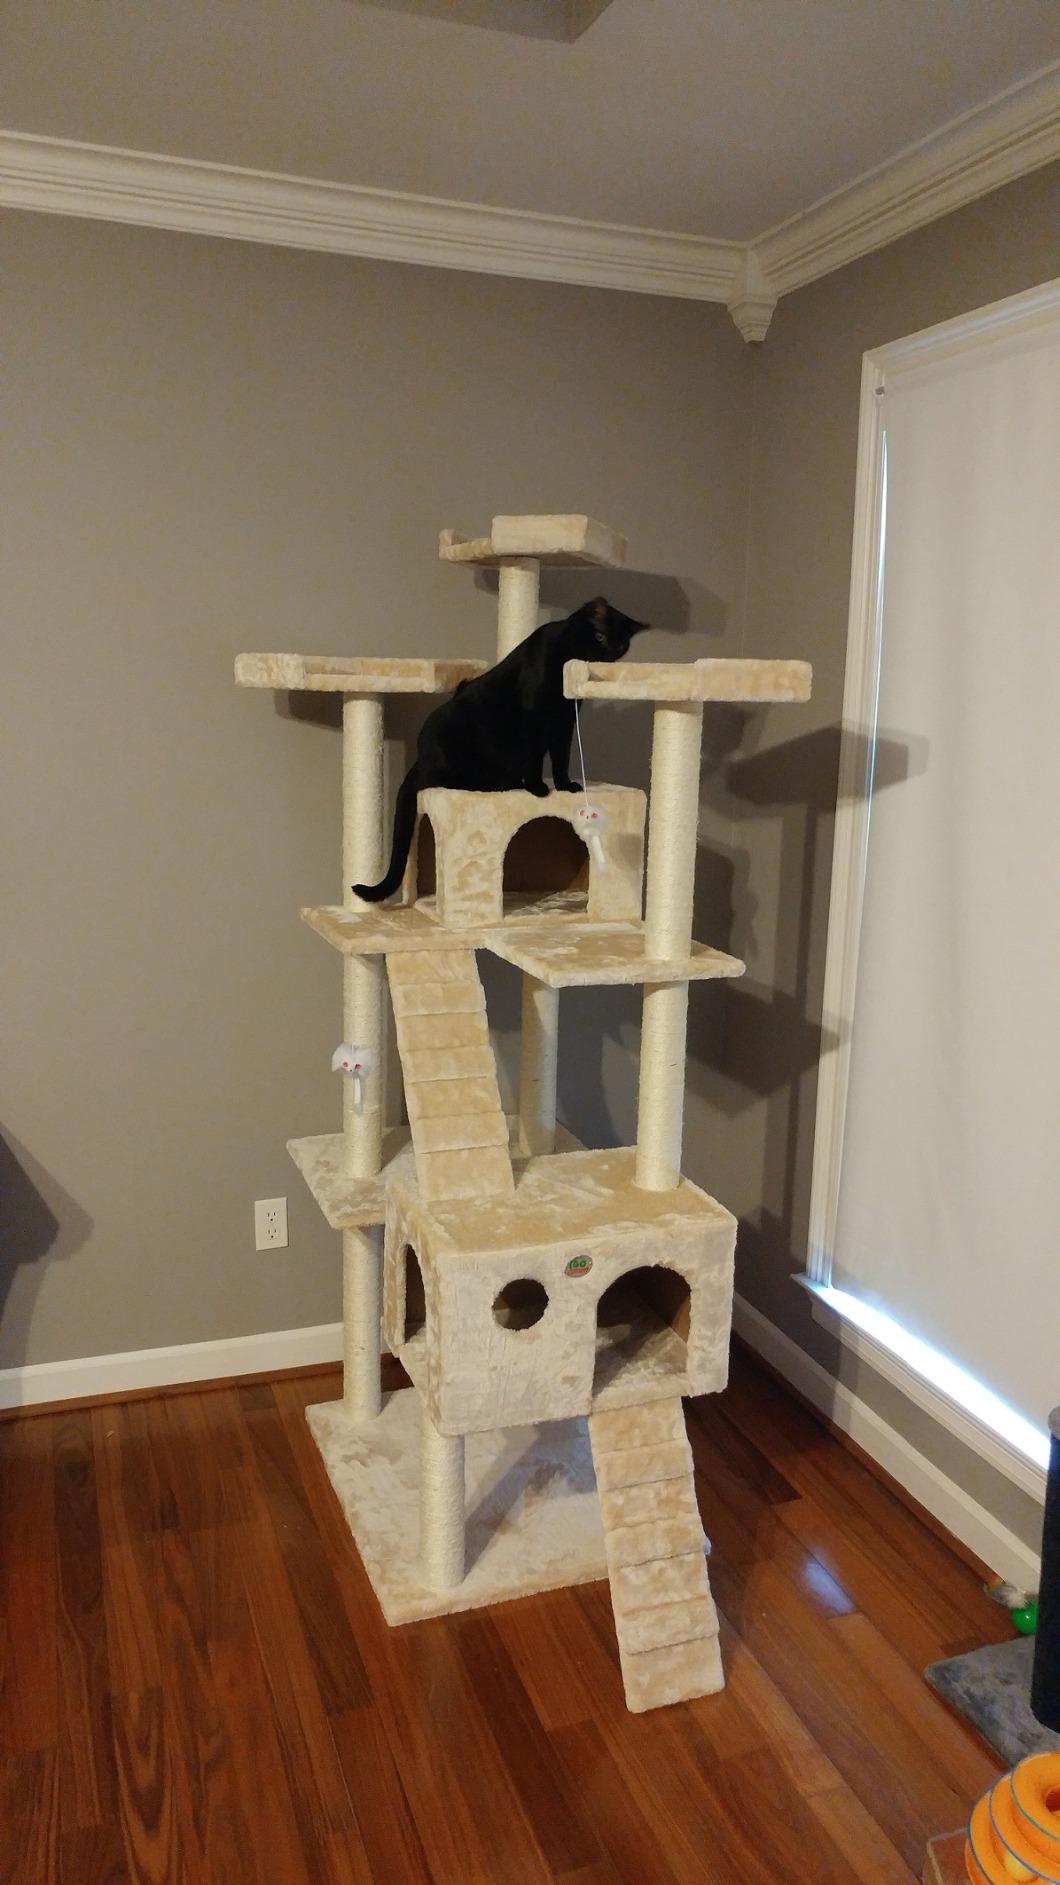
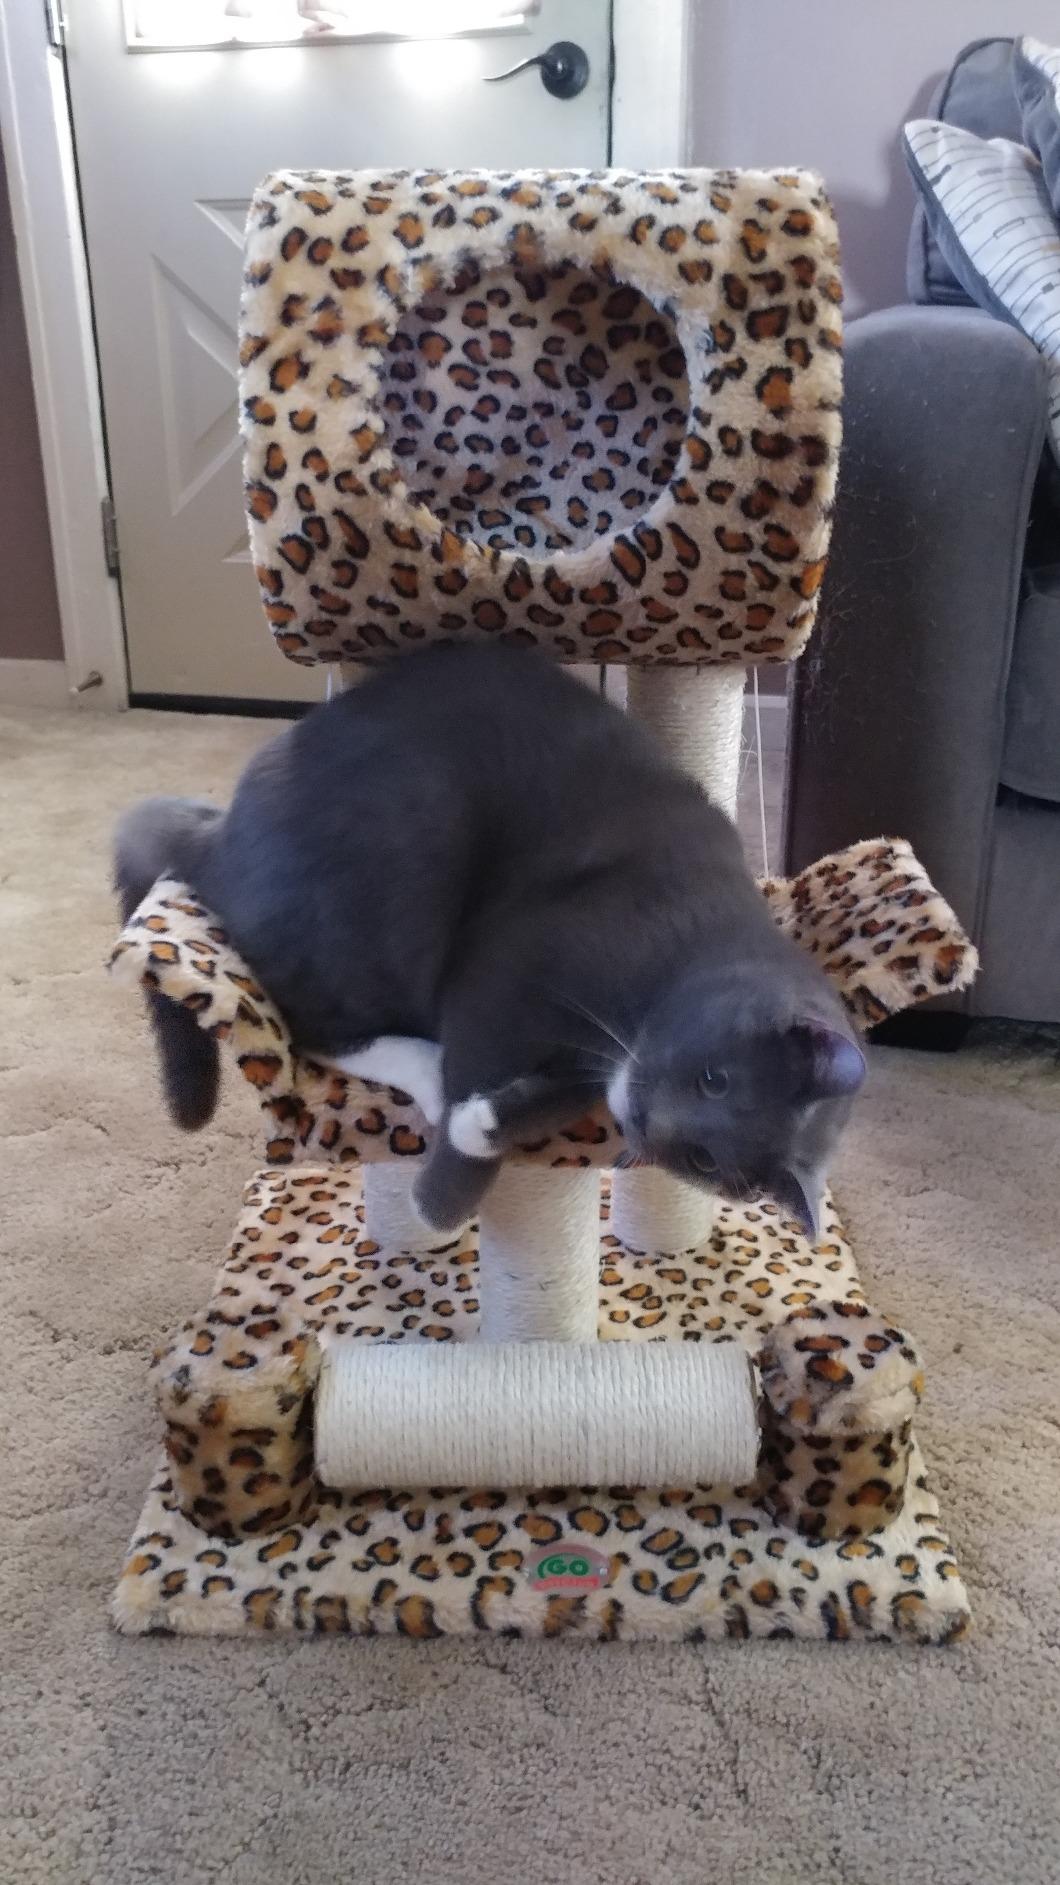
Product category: items_cat tree
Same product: no